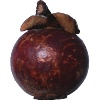
Label: mangostan